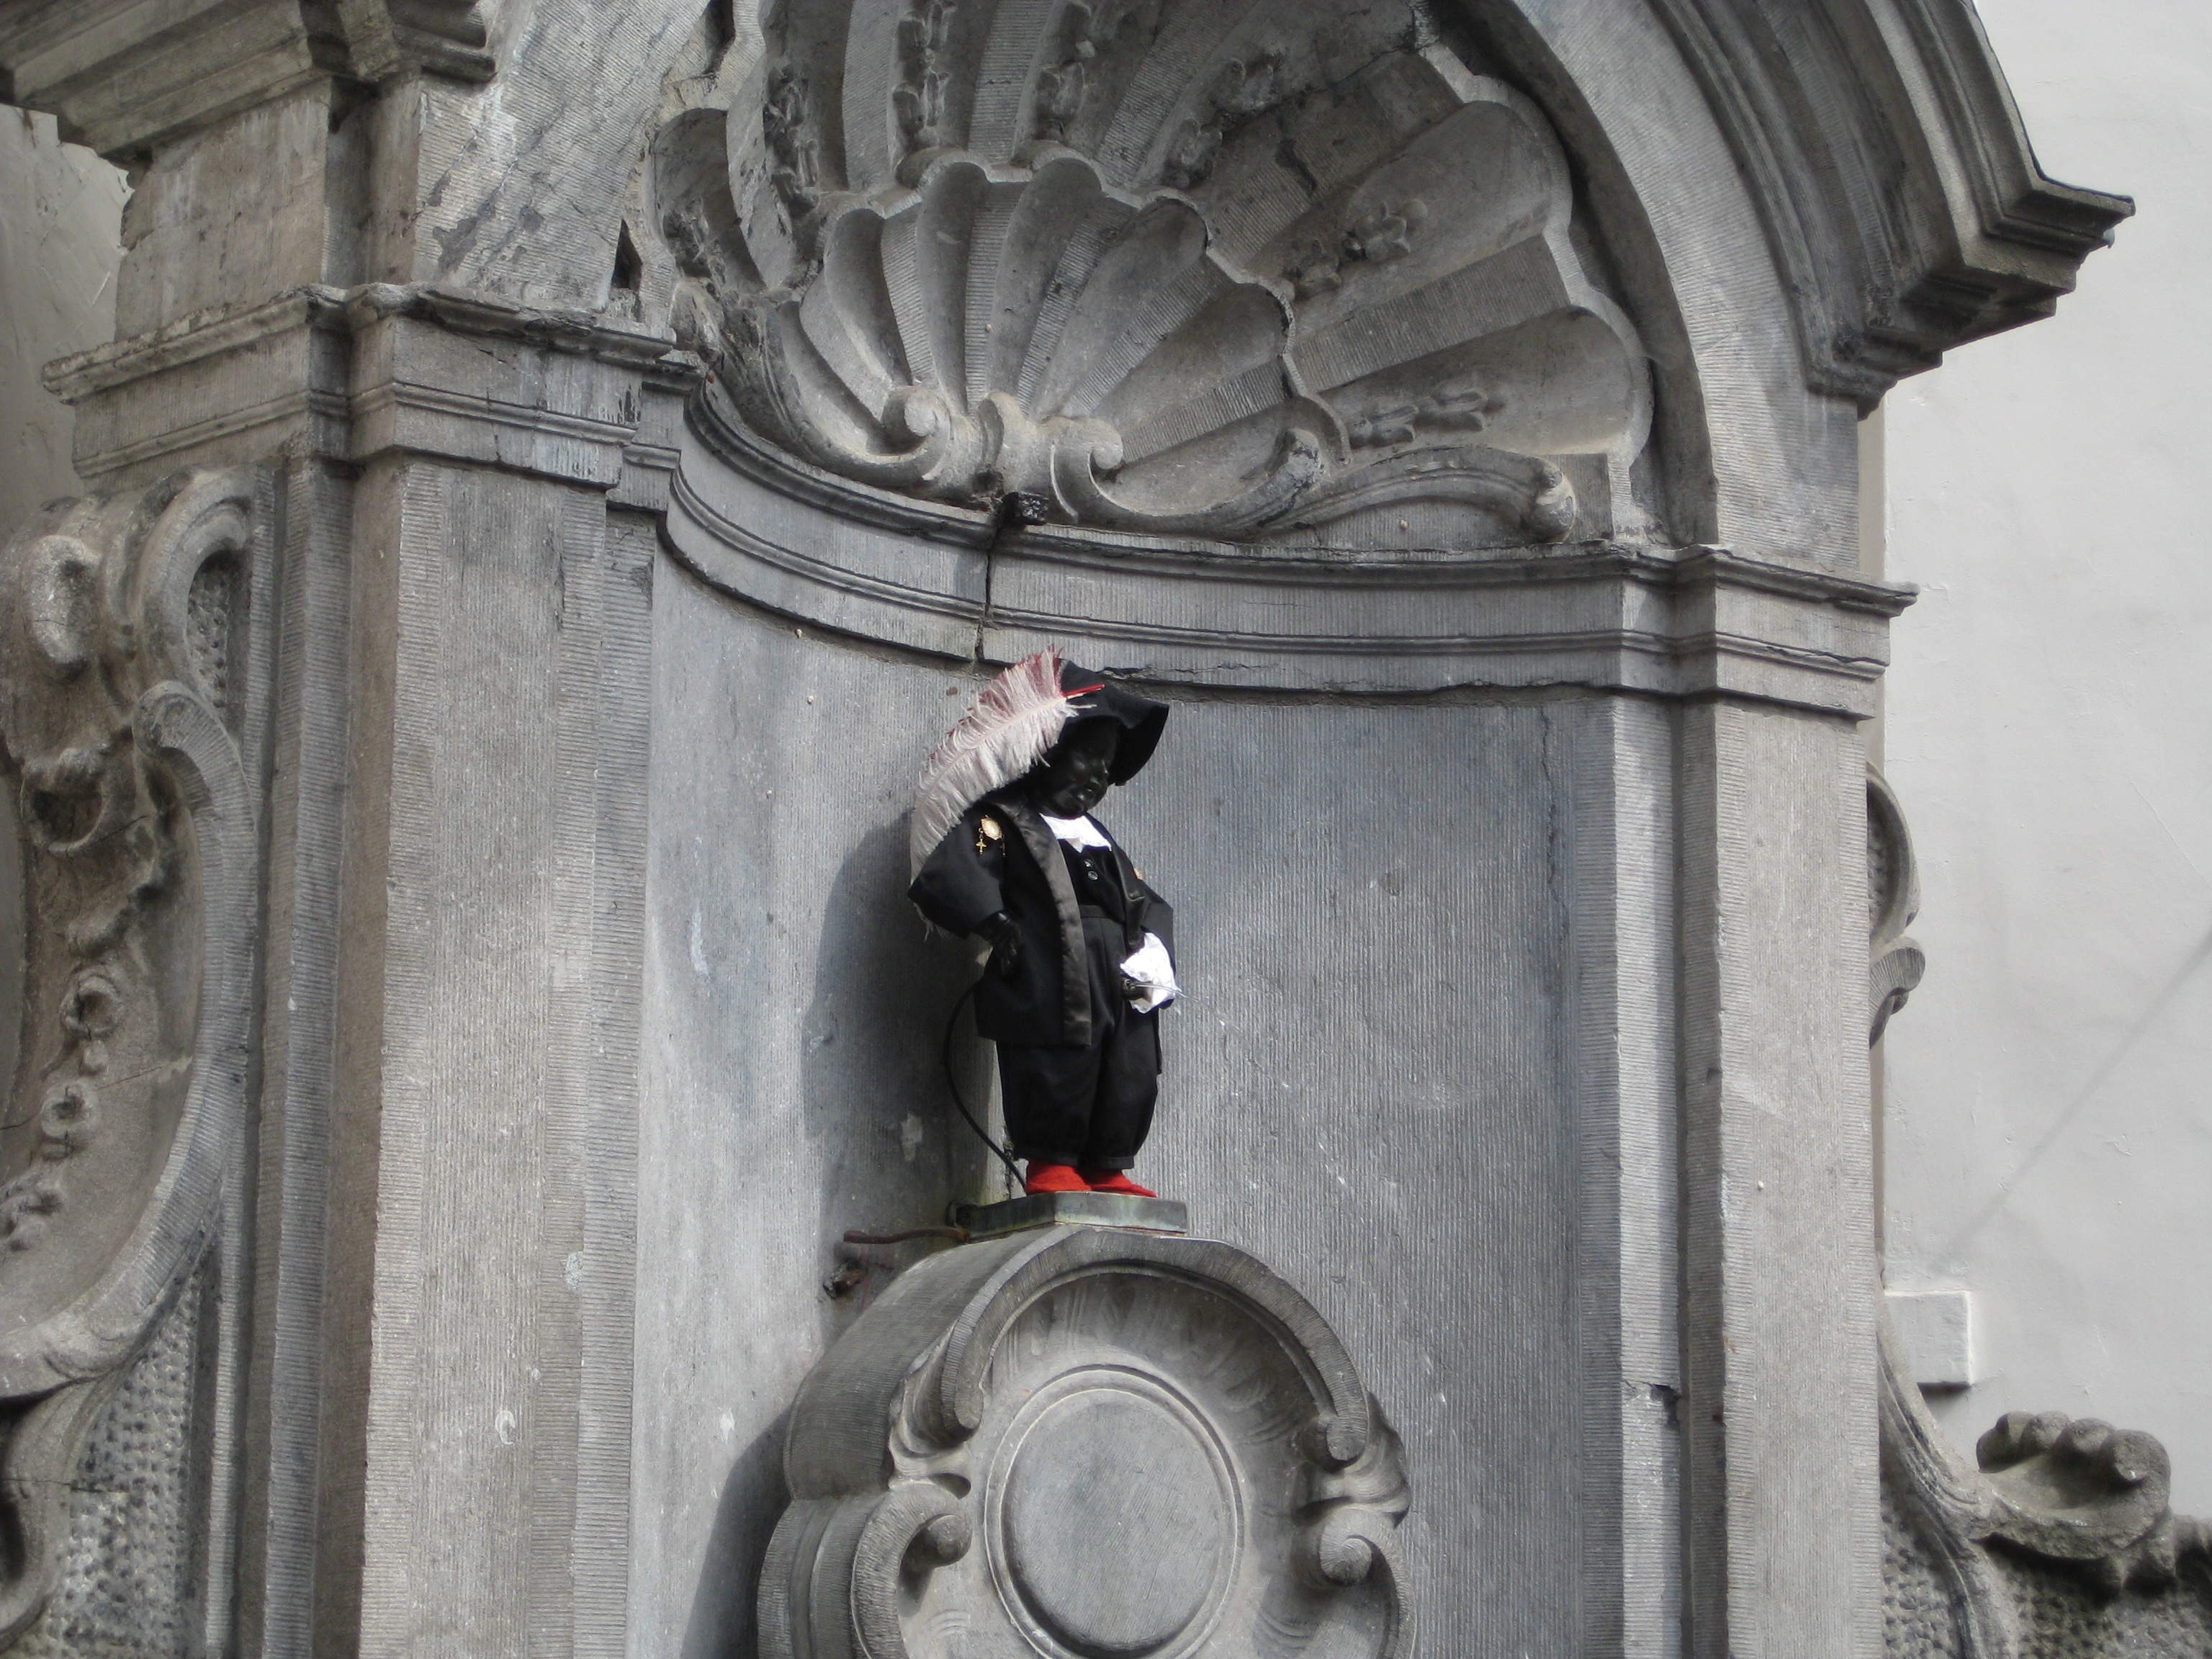
window, statue, belgium, gargoyle, sculpture, art, brussels, temple, fountain, iron, carving, ancient history, manneken pis, pissing boy, peeing boy